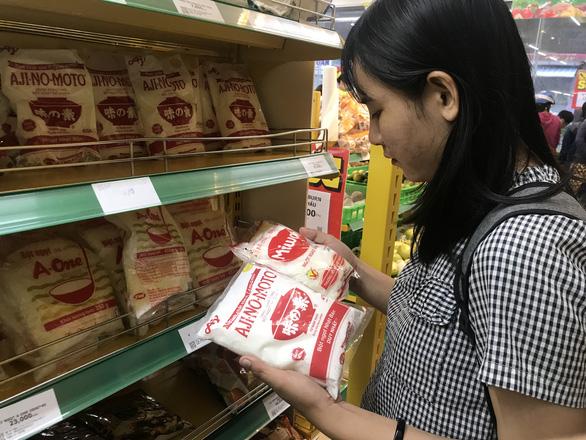
có nhiều gói bột ngọt đang được trưng bày ở trên kệ hàng